Describe the emotion expressed in this image:  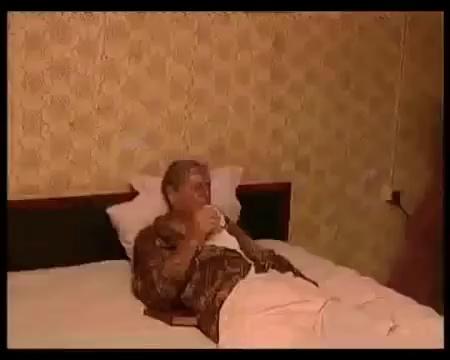
This person displays Suffering, valence and arousal with low intensity.